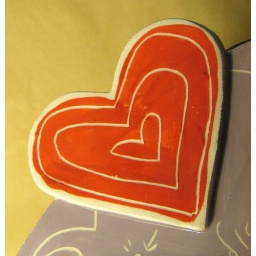
Closeup of hand-made ceramic plate in the window of the Nisha gift shop, 31 Derekh Bet Lechem, Jerusalem